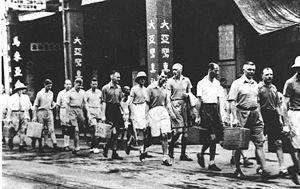
L’occupation japonaise de Hong Kong a commencé après la reconnaissance par le gouverneur de Hong Kong, Mark Aitchison Young, de la reddition du territoire de Hong Kong à l'Empire du Japon le 25 décembre 1941, après 18 jours de combats acharnés par des forces britanniques, indiennes et canadiennes contre les forces impériales japonaises beaucoup plus importantes. L'occupation a pris fin au bout de trois ans et huit mois par la signature des Actes de capitulation du Japon.